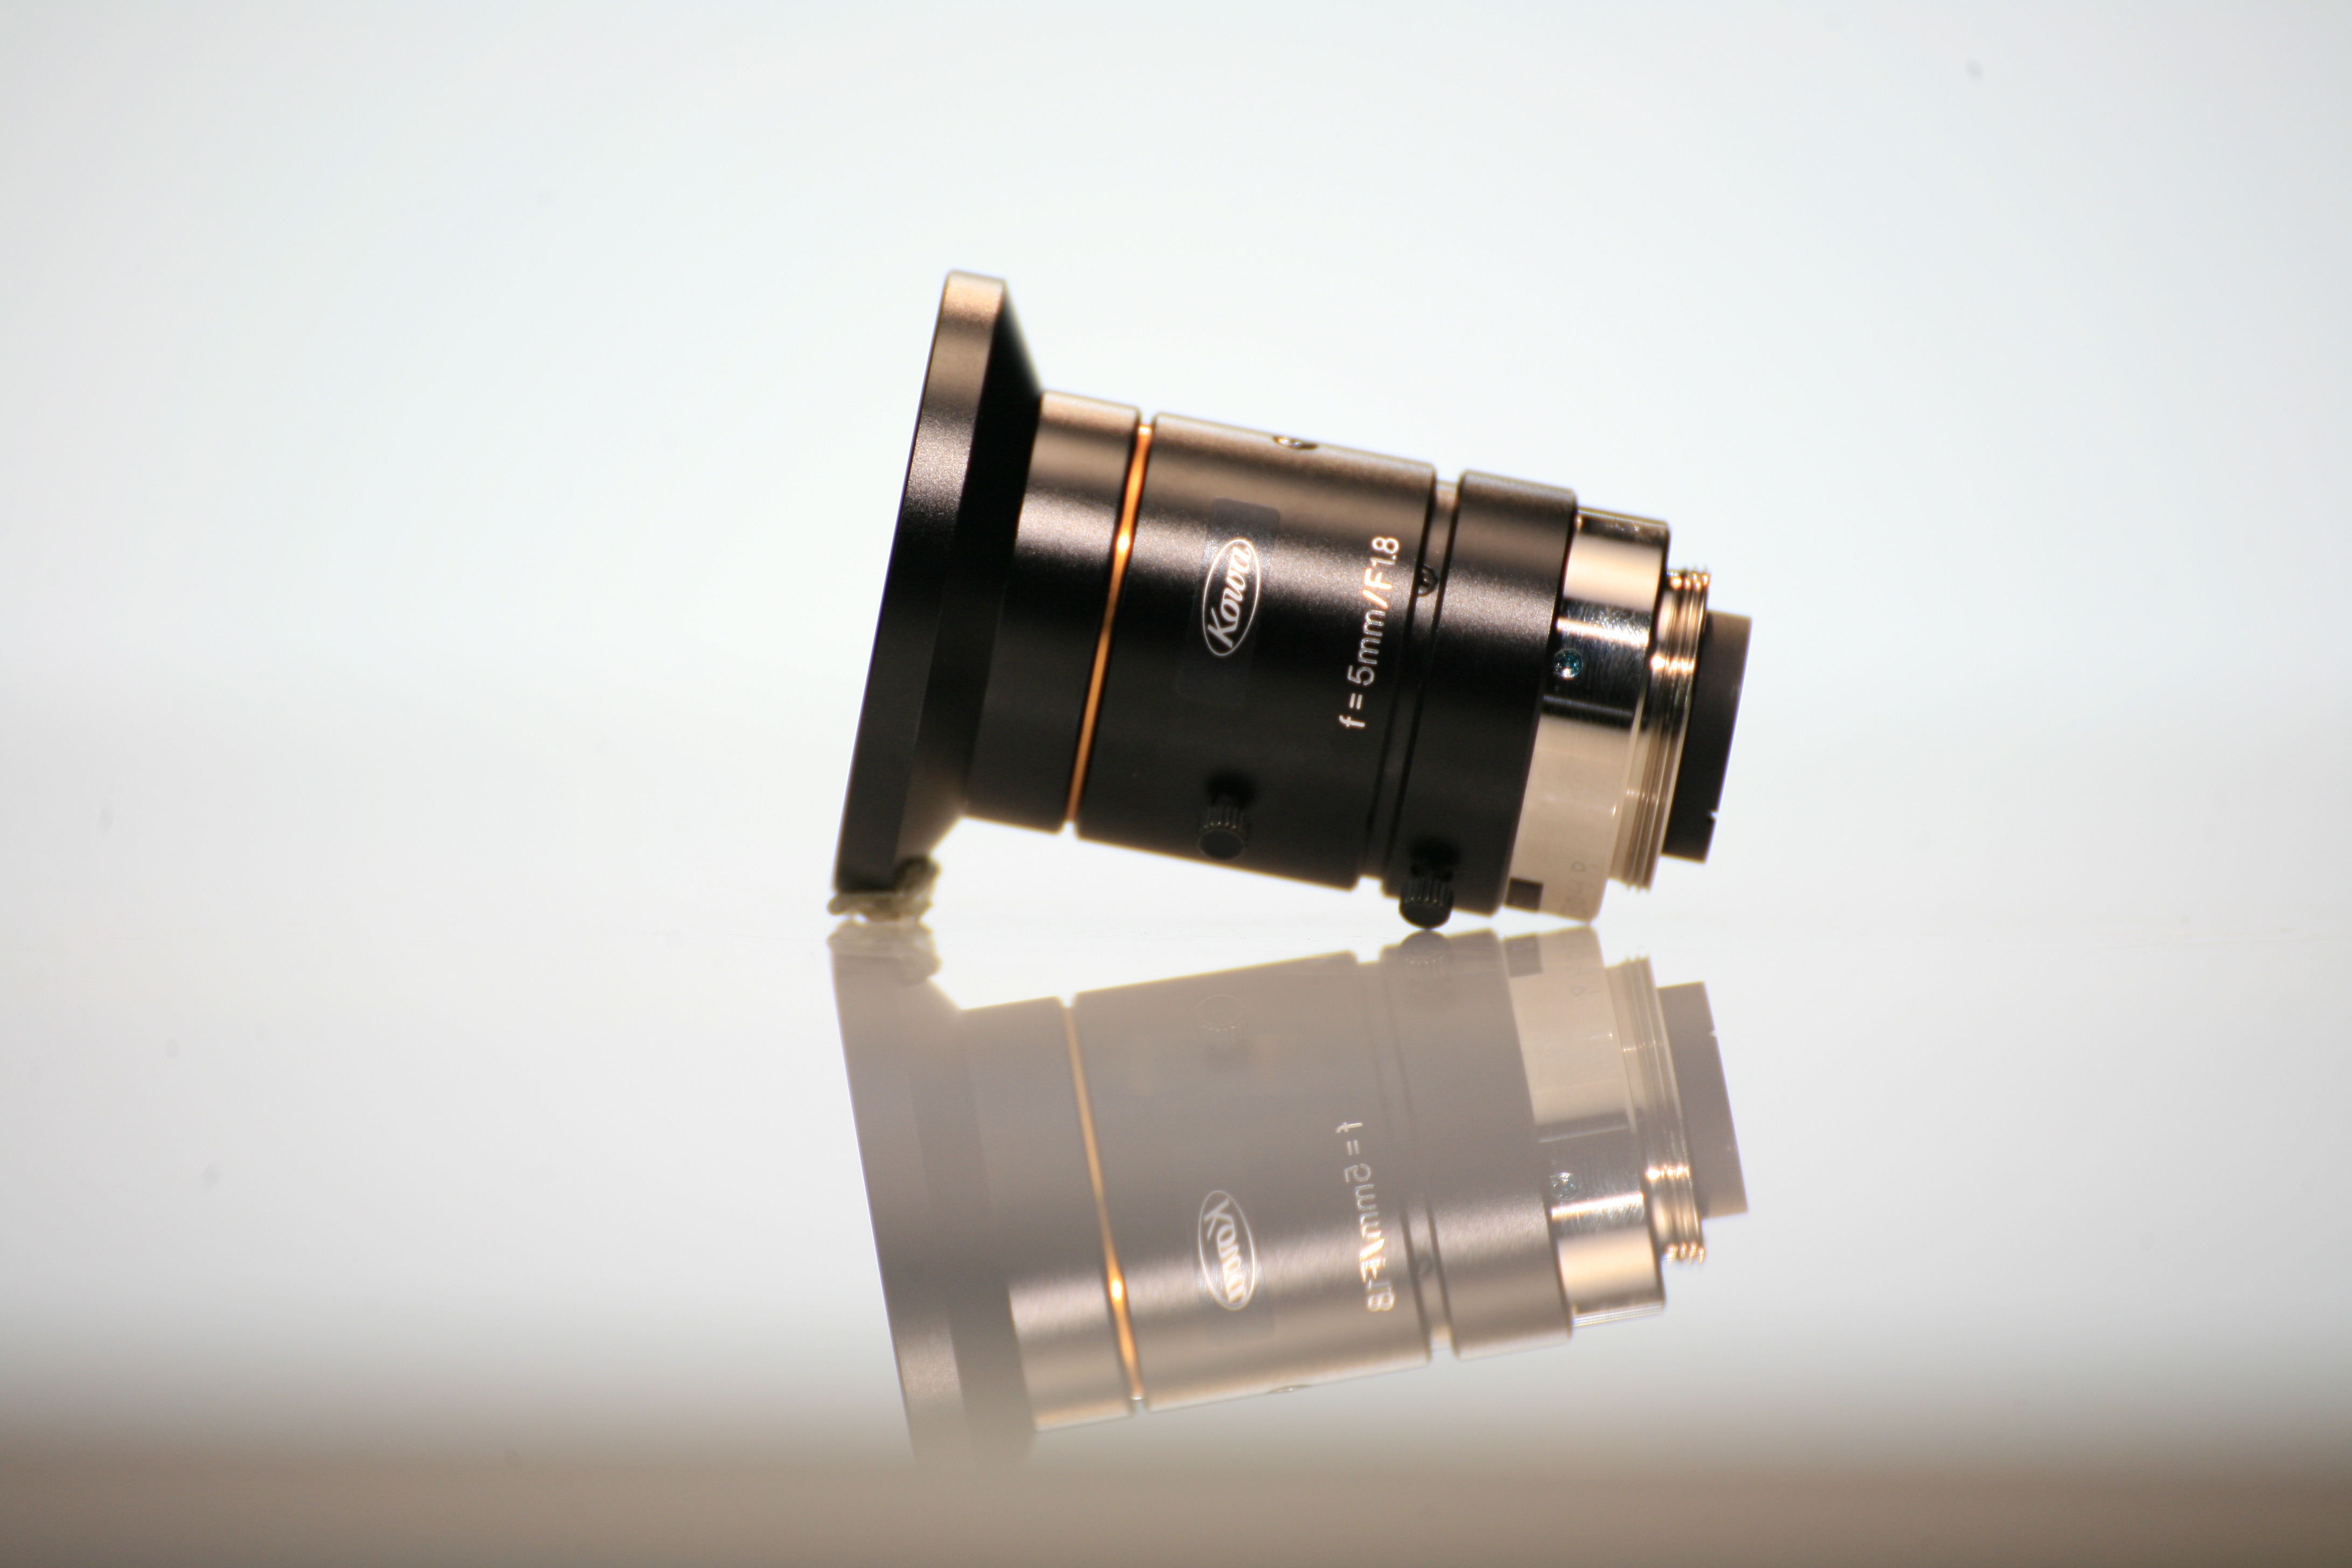
light, photography, lense, lighting, product, iris, camera lens, lenses, kowa, c mount